Montón de Trigo

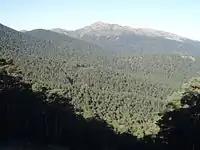

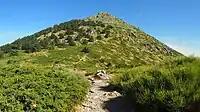

The silhouette of the peak, if viewed from the south, alludes to the name, as it resembles a traditional wheat heap, with a conical shape. Its slopes are covered by a thick Scots pine forest, which reaches up to 2000 meters above sea level. From that altitude, alpine meadows, high mountain shrubs and rocky areas can be seen.